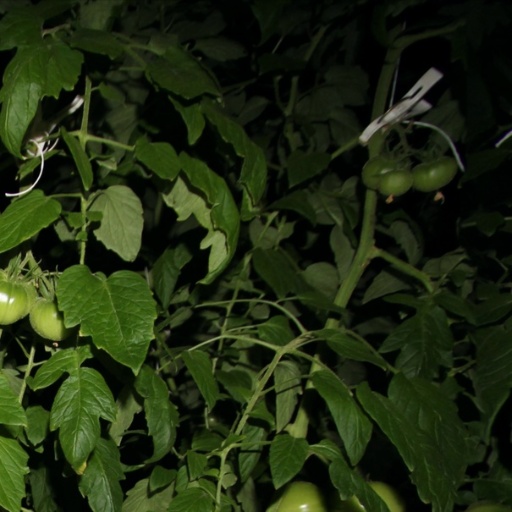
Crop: tomato